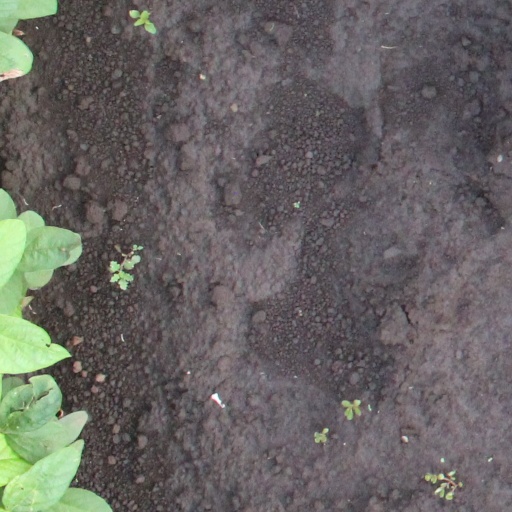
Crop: soybean